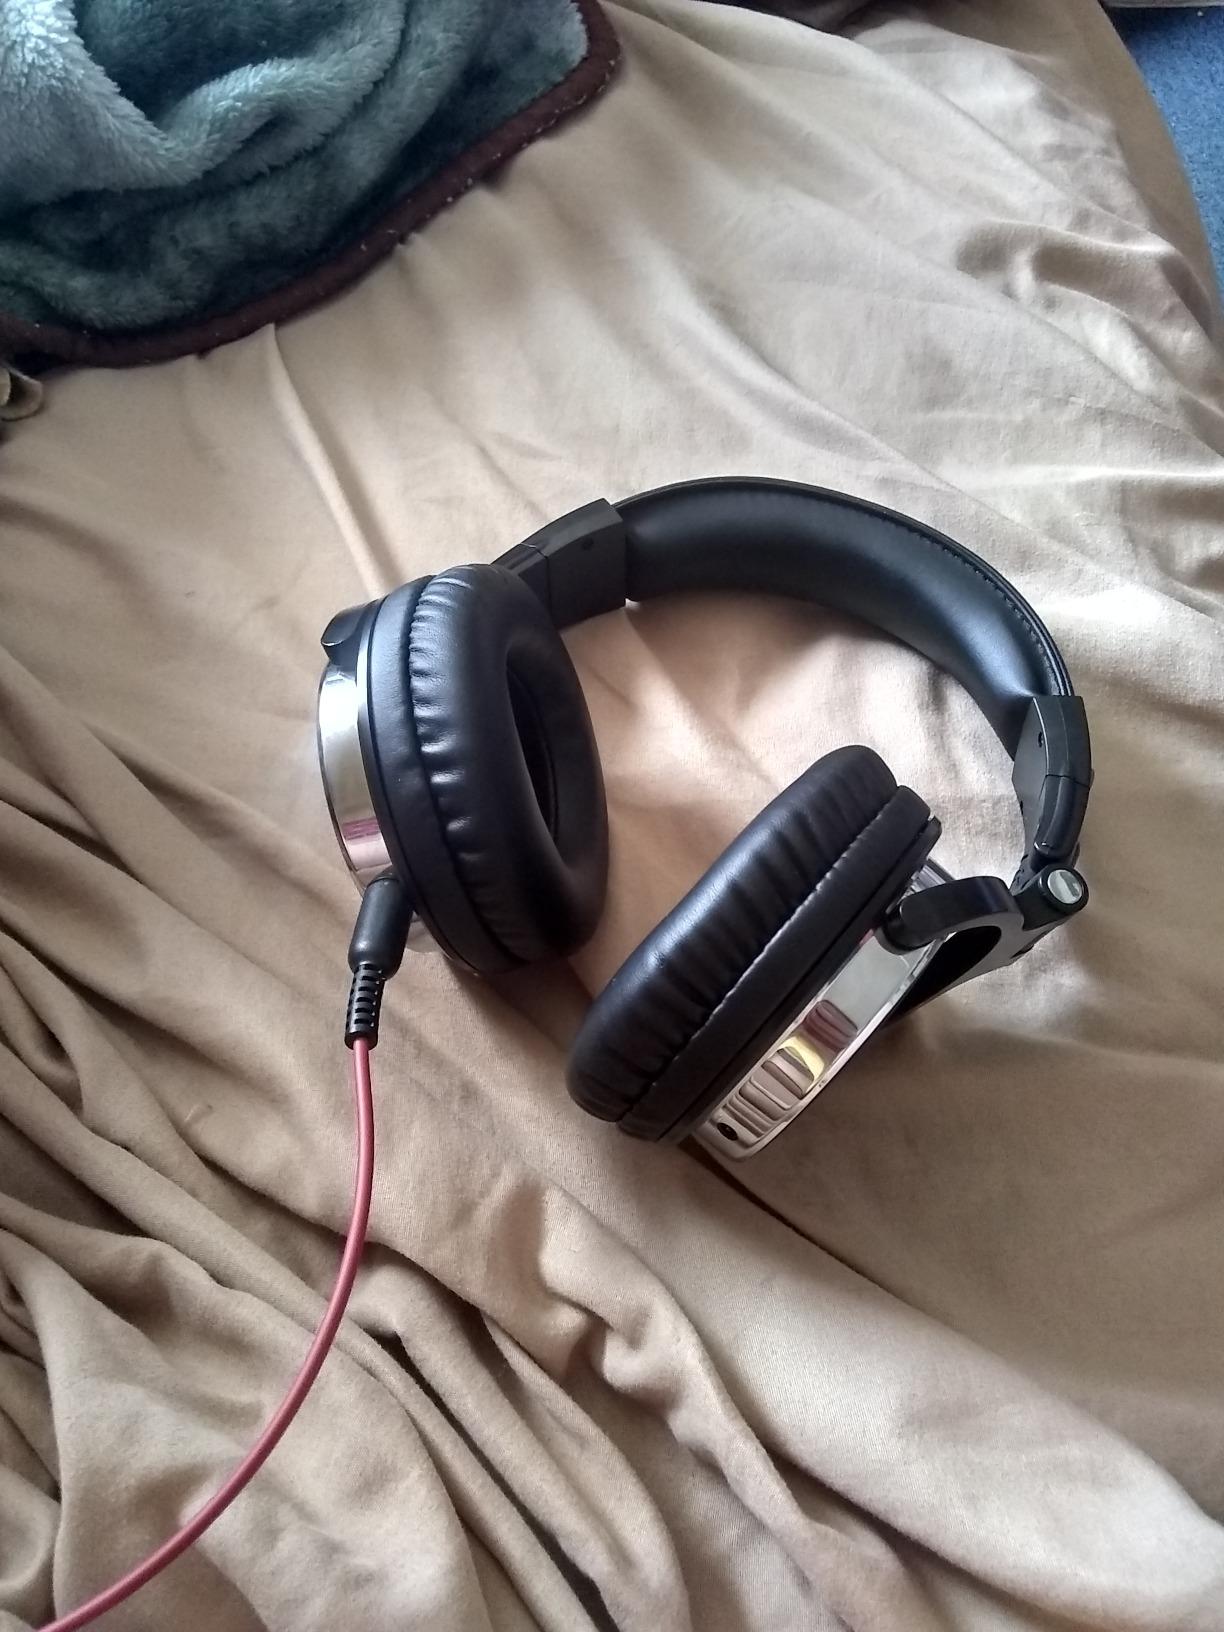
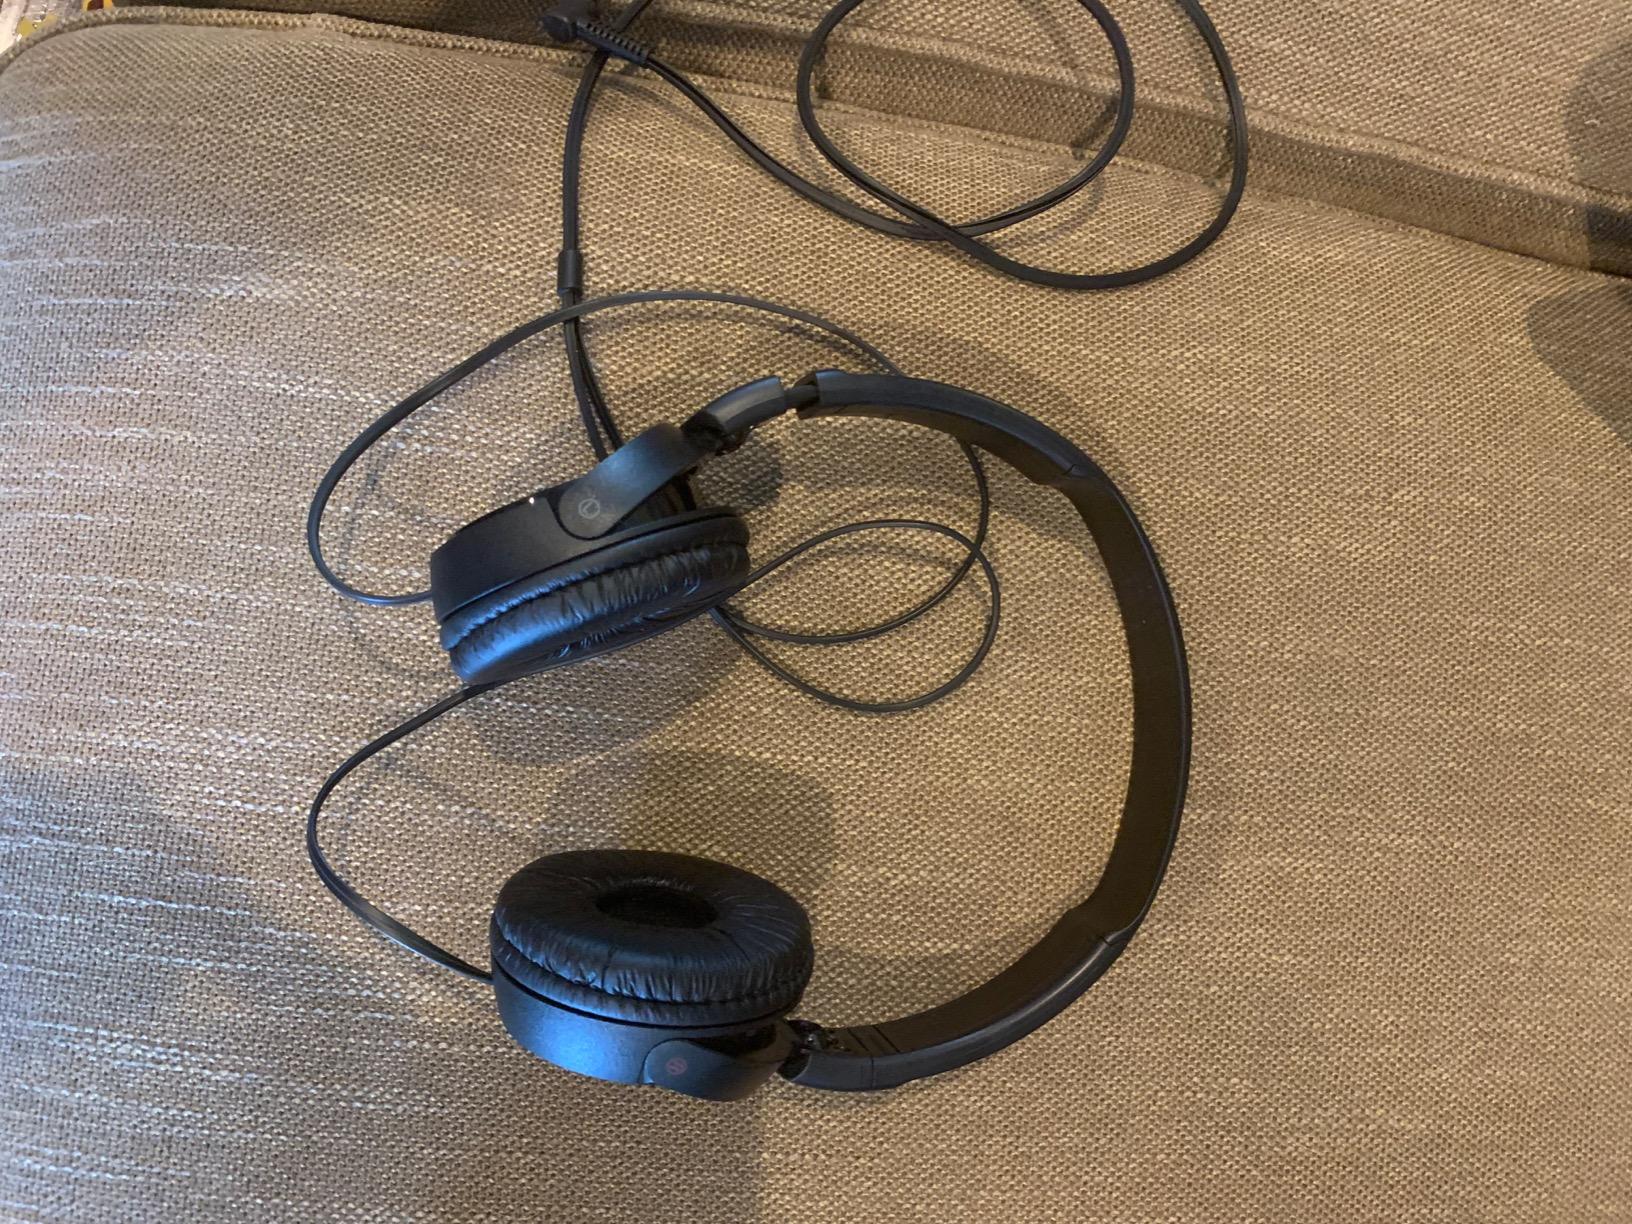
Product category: headphones
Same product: no